Rugby, Warwickshire

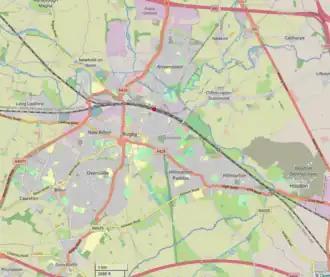
Map of Rugby

Until the 19th century, Rugby was a small and relatively unimportant settlement, with only its school giving it any notability. Its growth was slow, due in part to the nearby markets at Dunchurch and Hillmorton which were better positioned in terms of road traffic. In 1663 Rugby was recorded as containing 160 houses with a population of around 650. By 1730 this had increased to 183 houses, with a population of around 900. Rugby's importance and population increased more rapidly during the late 18th and early 19th century due to the growing national reputation of Rugby School, which had moved from its original location at a (now long vanished) schoolhouse north of St Andrew's Church, to its present location south of the town centre by 1750. By the time of the first national census in 1801, Rugby had a population of 1,487 with 278 houses. By 1831 this had increased further to 2,501 in 415 houses. This growth was driven by parents who wished to send their boys to Rugby School, but were unable to afford the boarding fees and so took up residence in Rugby, this in turn attracted domestic staff and tradesmen to the town to service the needs of the newcomers.